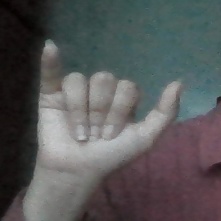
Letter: ya